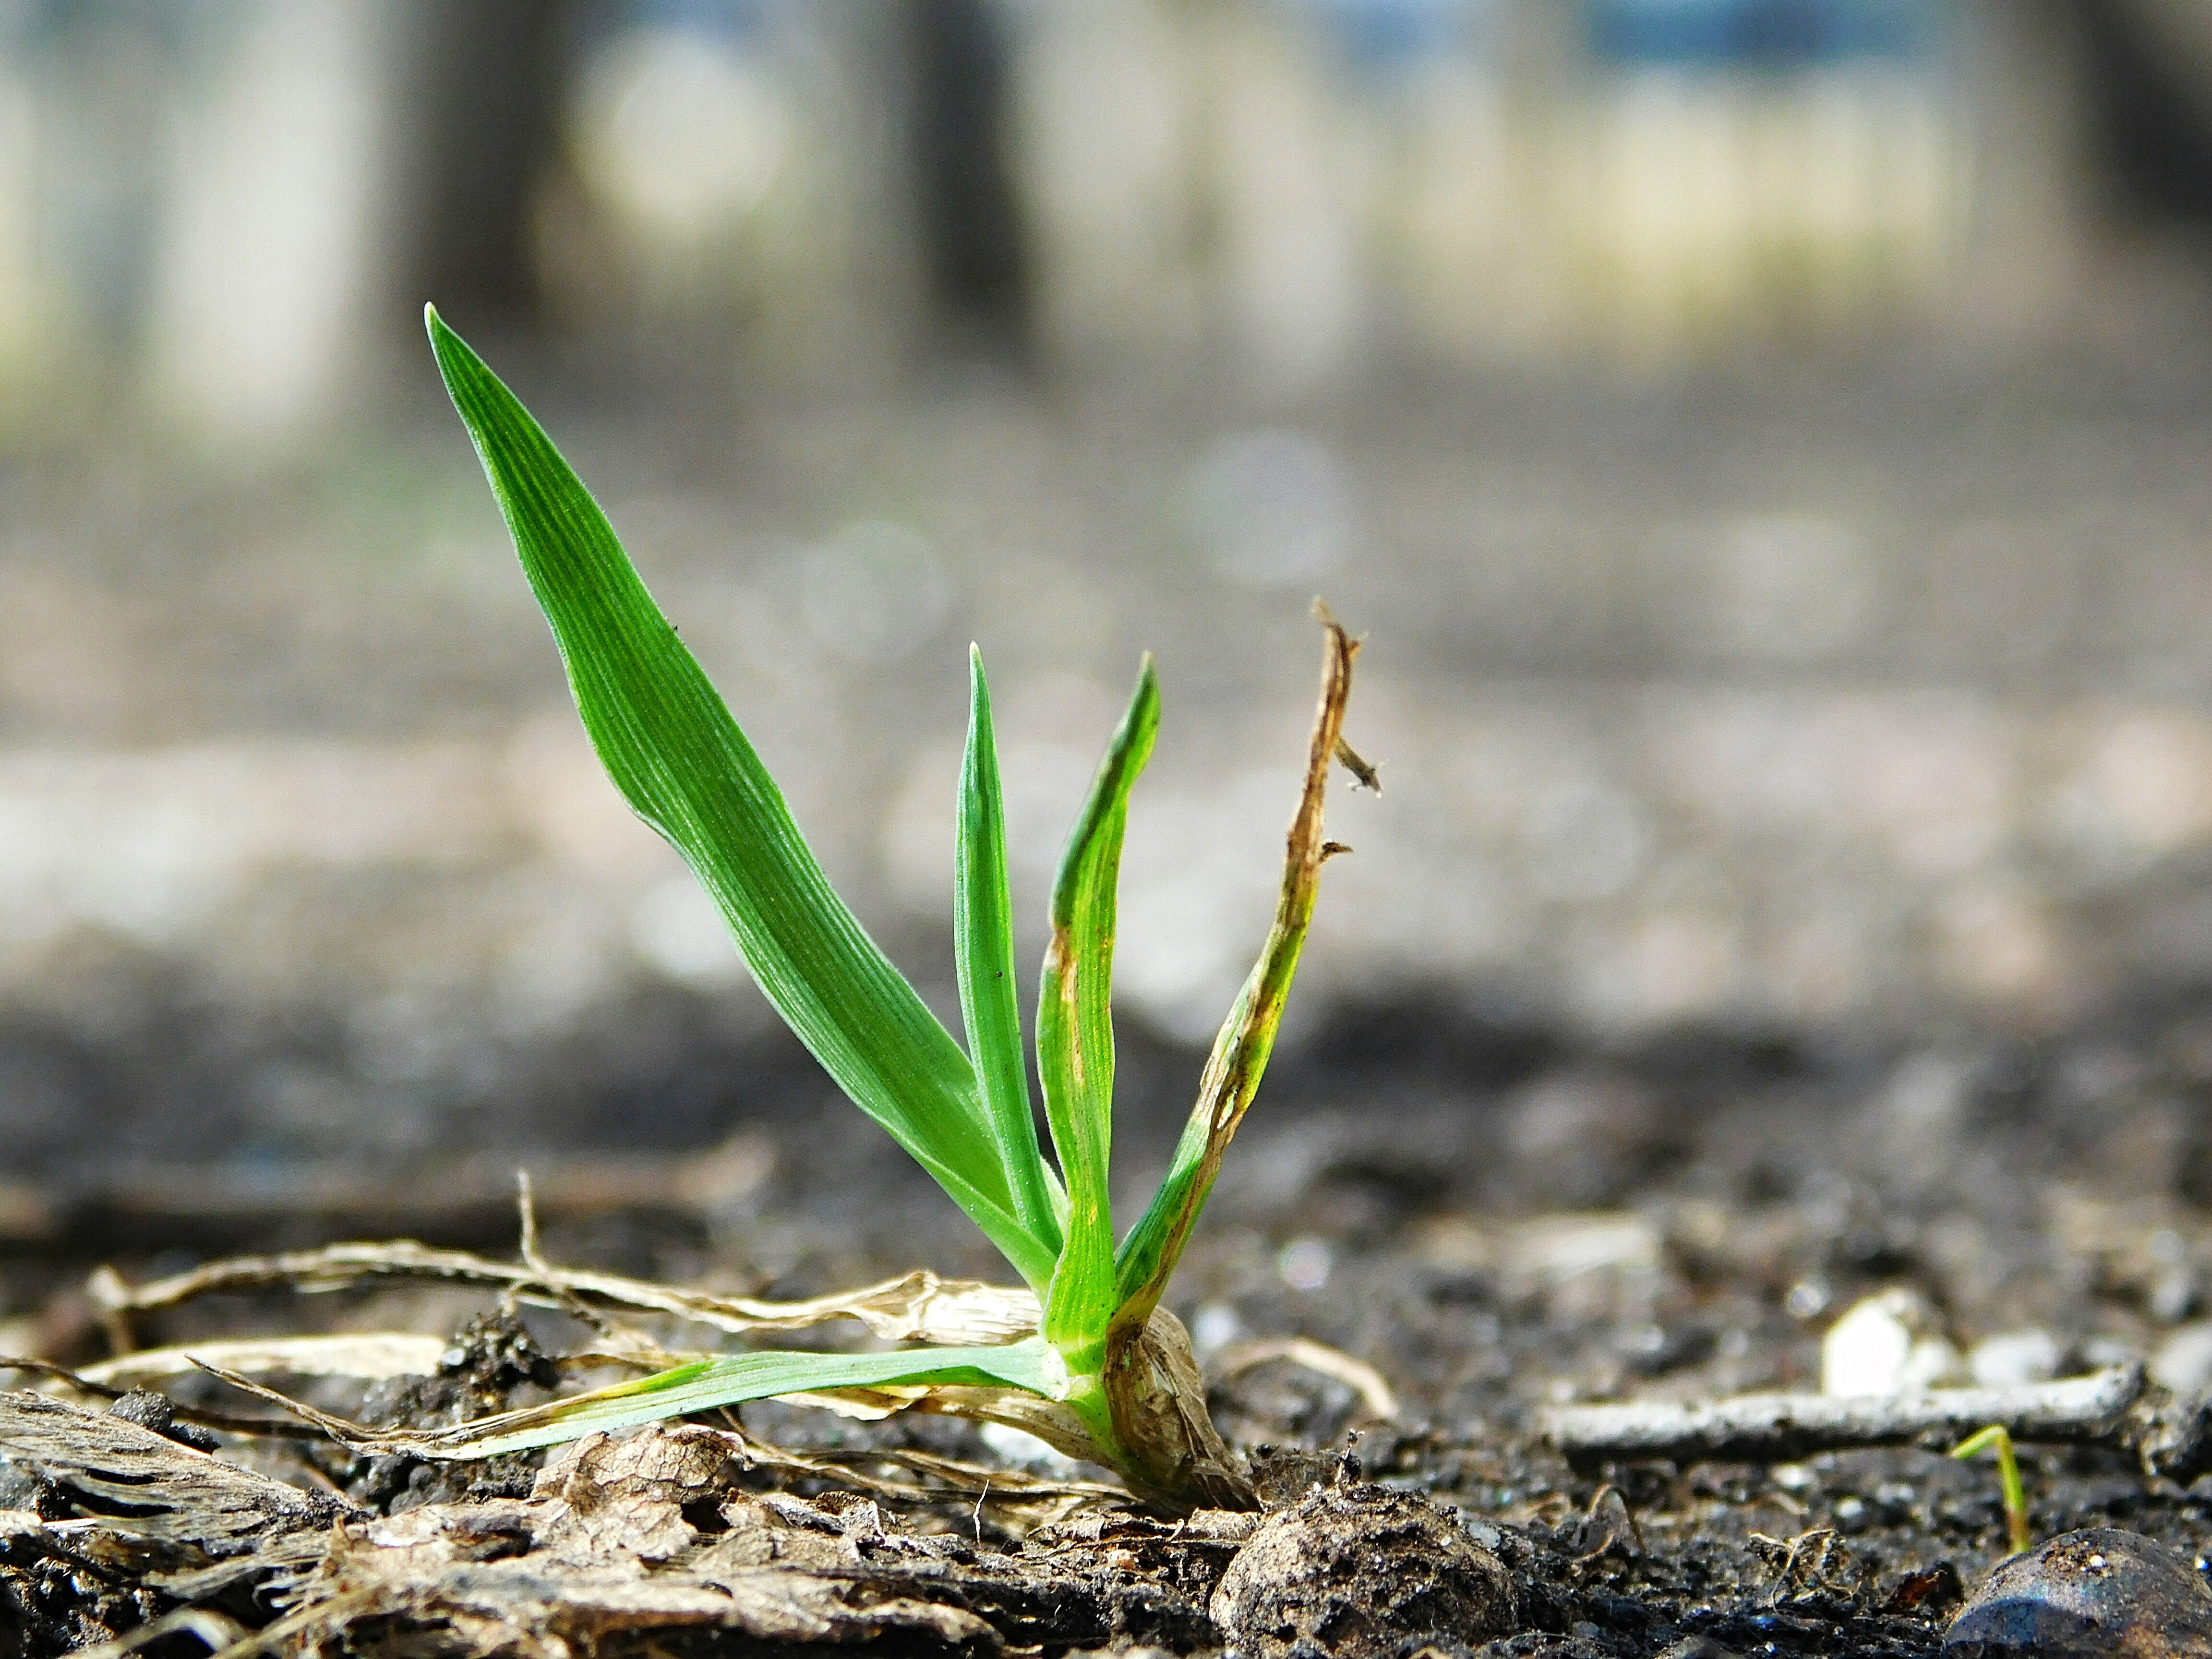
nature, grass, plant, leaf, flower, spring, green, soil, botany, flora, wildflower, close up, macro photography, flowering plant, grass family, plant stem, land plant